Habicht-class gunboat

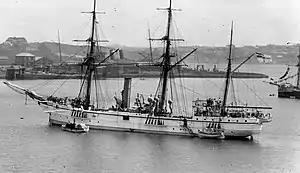
"Möwe" in Sydney, Australia

The ships were armed with a single RK L/22 built-up gun, which supplied from a magazine with 115 shells. They also carried four K L/23 built-up guns, which were supplied with a total of 440 rounds of ammunition. In the early 1880s, the ships' armament was standardized on a uniform battery of five K L/23 built up guns and five Hotchkiss revolver cannon. The 12.5 cm guns were supplied with a total of 620 shells, and had a maximum range of . In 1890, when "Möwe" was converted into a survey ship, her main battery was reduced to two 12.5 cm guns, though those were eventually removed as well, leaving her armed with just the revolver cannon.